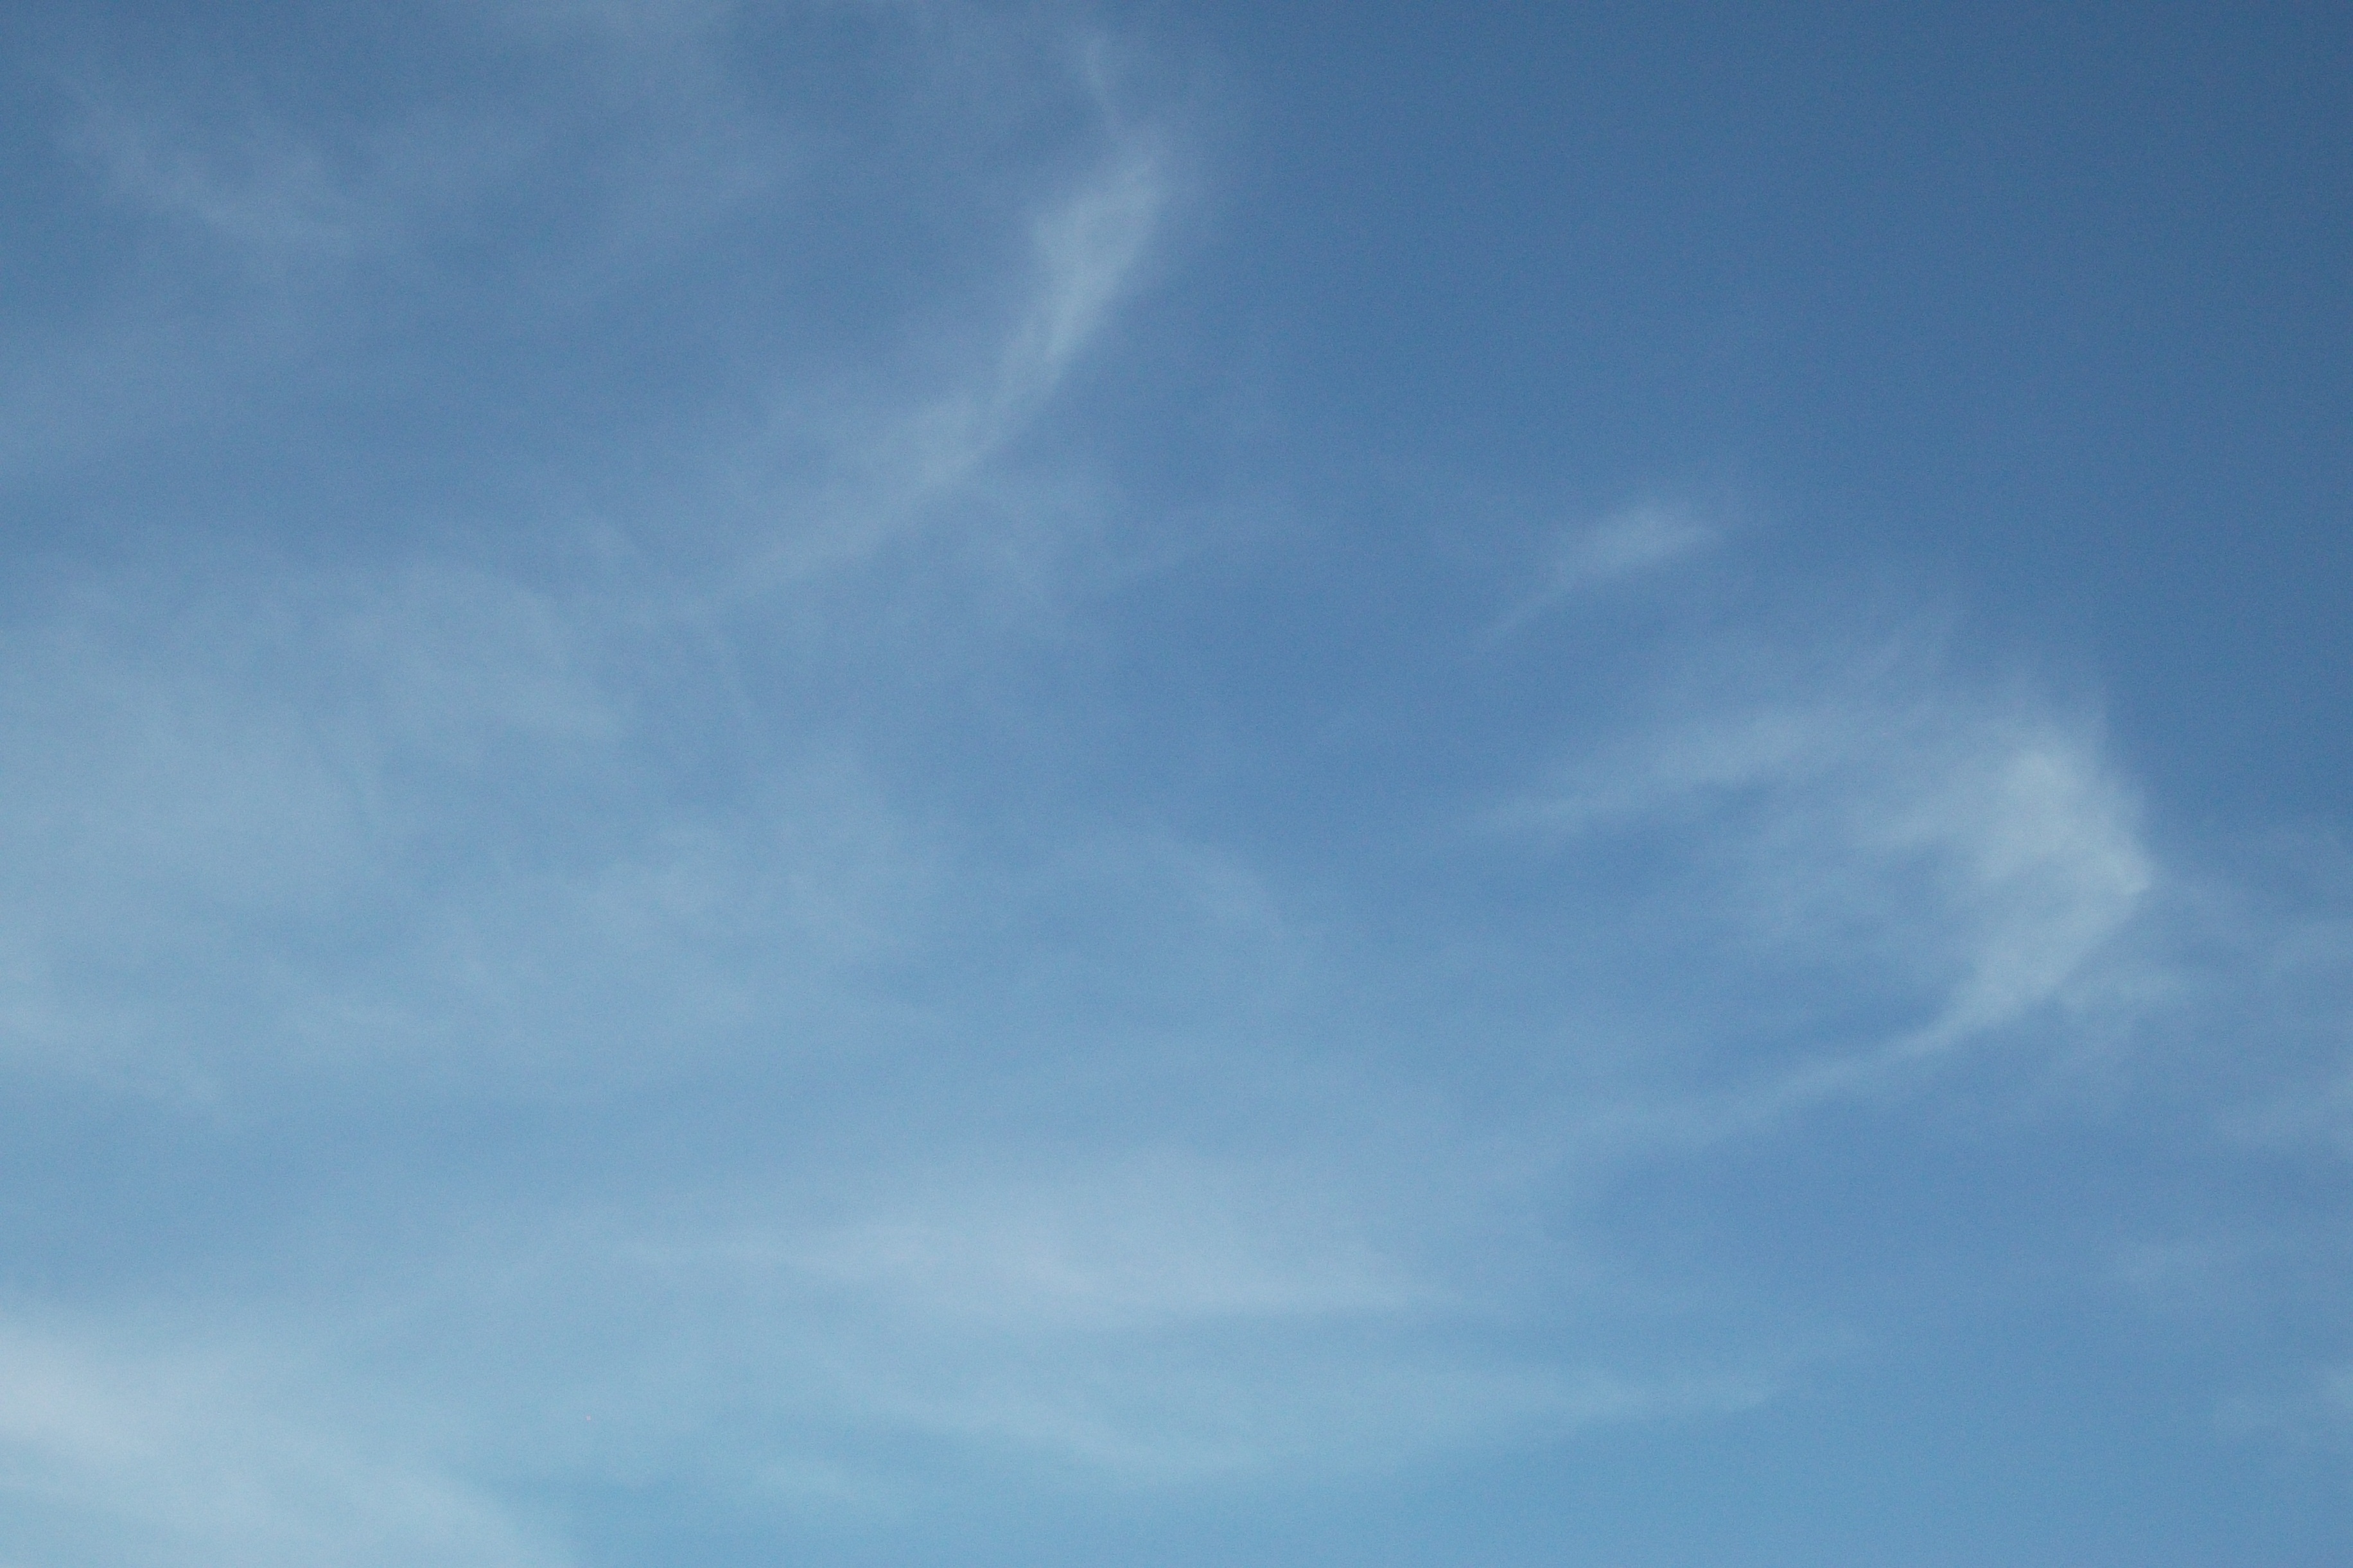
horizon, cloud, sky, atmosphere, daytime, cumulus, blue, meteorological phenomenon, atmosphere of earth, cloud winds